Chiropractic controversy and criticism

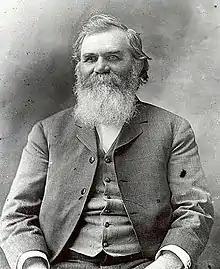
D.D. Palmer

The birth of chiropractic was on September 18, 1895. There is controversy over what happened with several different accounts. Daniel D. Palmer later claimed that on that day he manipulated the spine of Harvey Lillard, a man who was nearly deaf, allegedly curing him of deafness. Palmer said "there was nothing accidental about this, as it was accomplished with an object in view, and the expected result was obtained. There was nothing 'crude' about this adjustment; it was specific so much so that no chiropractor has equaled it."